St Andrew's Cathedral School

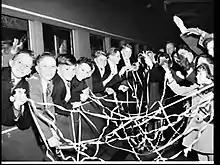
St. Andrew's Cathedral School Choir leaves by train for Melbourne, Central Station, 1954.

The Cathedral Choir can trace its origins to the consecration of St. Andrew's Cathedral in 1868 and this establishes the choir as one of the oldest continuously active choirs in Australia. The choir comprises choristers and choral scholars from St Andrew's Cathedral School as well as a group of men, known as lay clerks, who sing the lower parts.